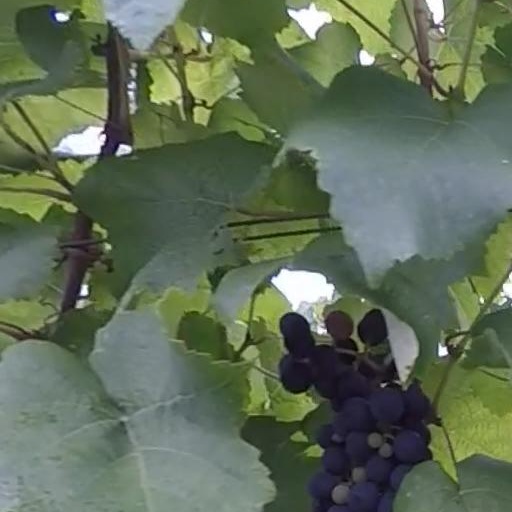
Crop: grape